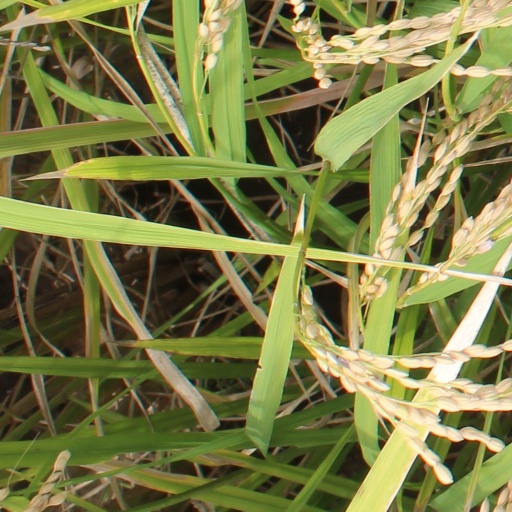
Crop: rice